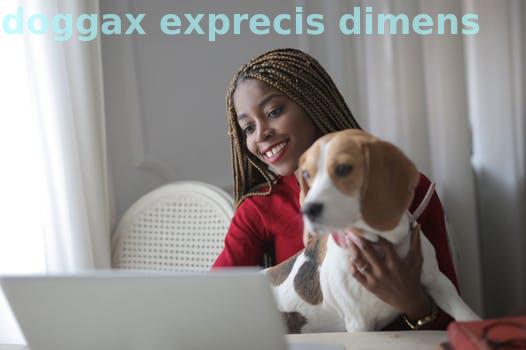
Label: Watermark